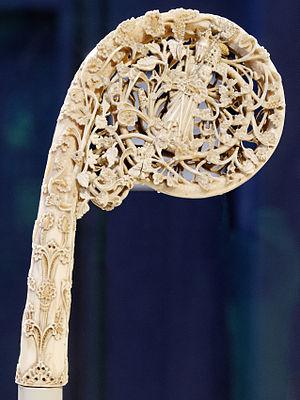
Crosse représentant saint Olaf et un autre personnage (probablement saint Augustin) au milieu de feuillages, œuvre de Norvège.